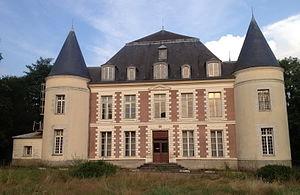
Château Corbeville façade Ouest
Orsay est une commune française située dans le département de l’Essonne en région Île-de-France.
Le domaine de Corbeville situé sur la commune d’Orsay, en France, s'étend, d'est en ouest, au nord du quartier du Guichet, sur le haut du coteau de la Troche en bordure du plateau de Saclay et le long des pentes boisées qui descendent jusqu'à l'actuelle route nationale 118. Le château avec ses quatre tourelles et son imposante toiture est visible au-dessus des arbres à partir de la vallée.